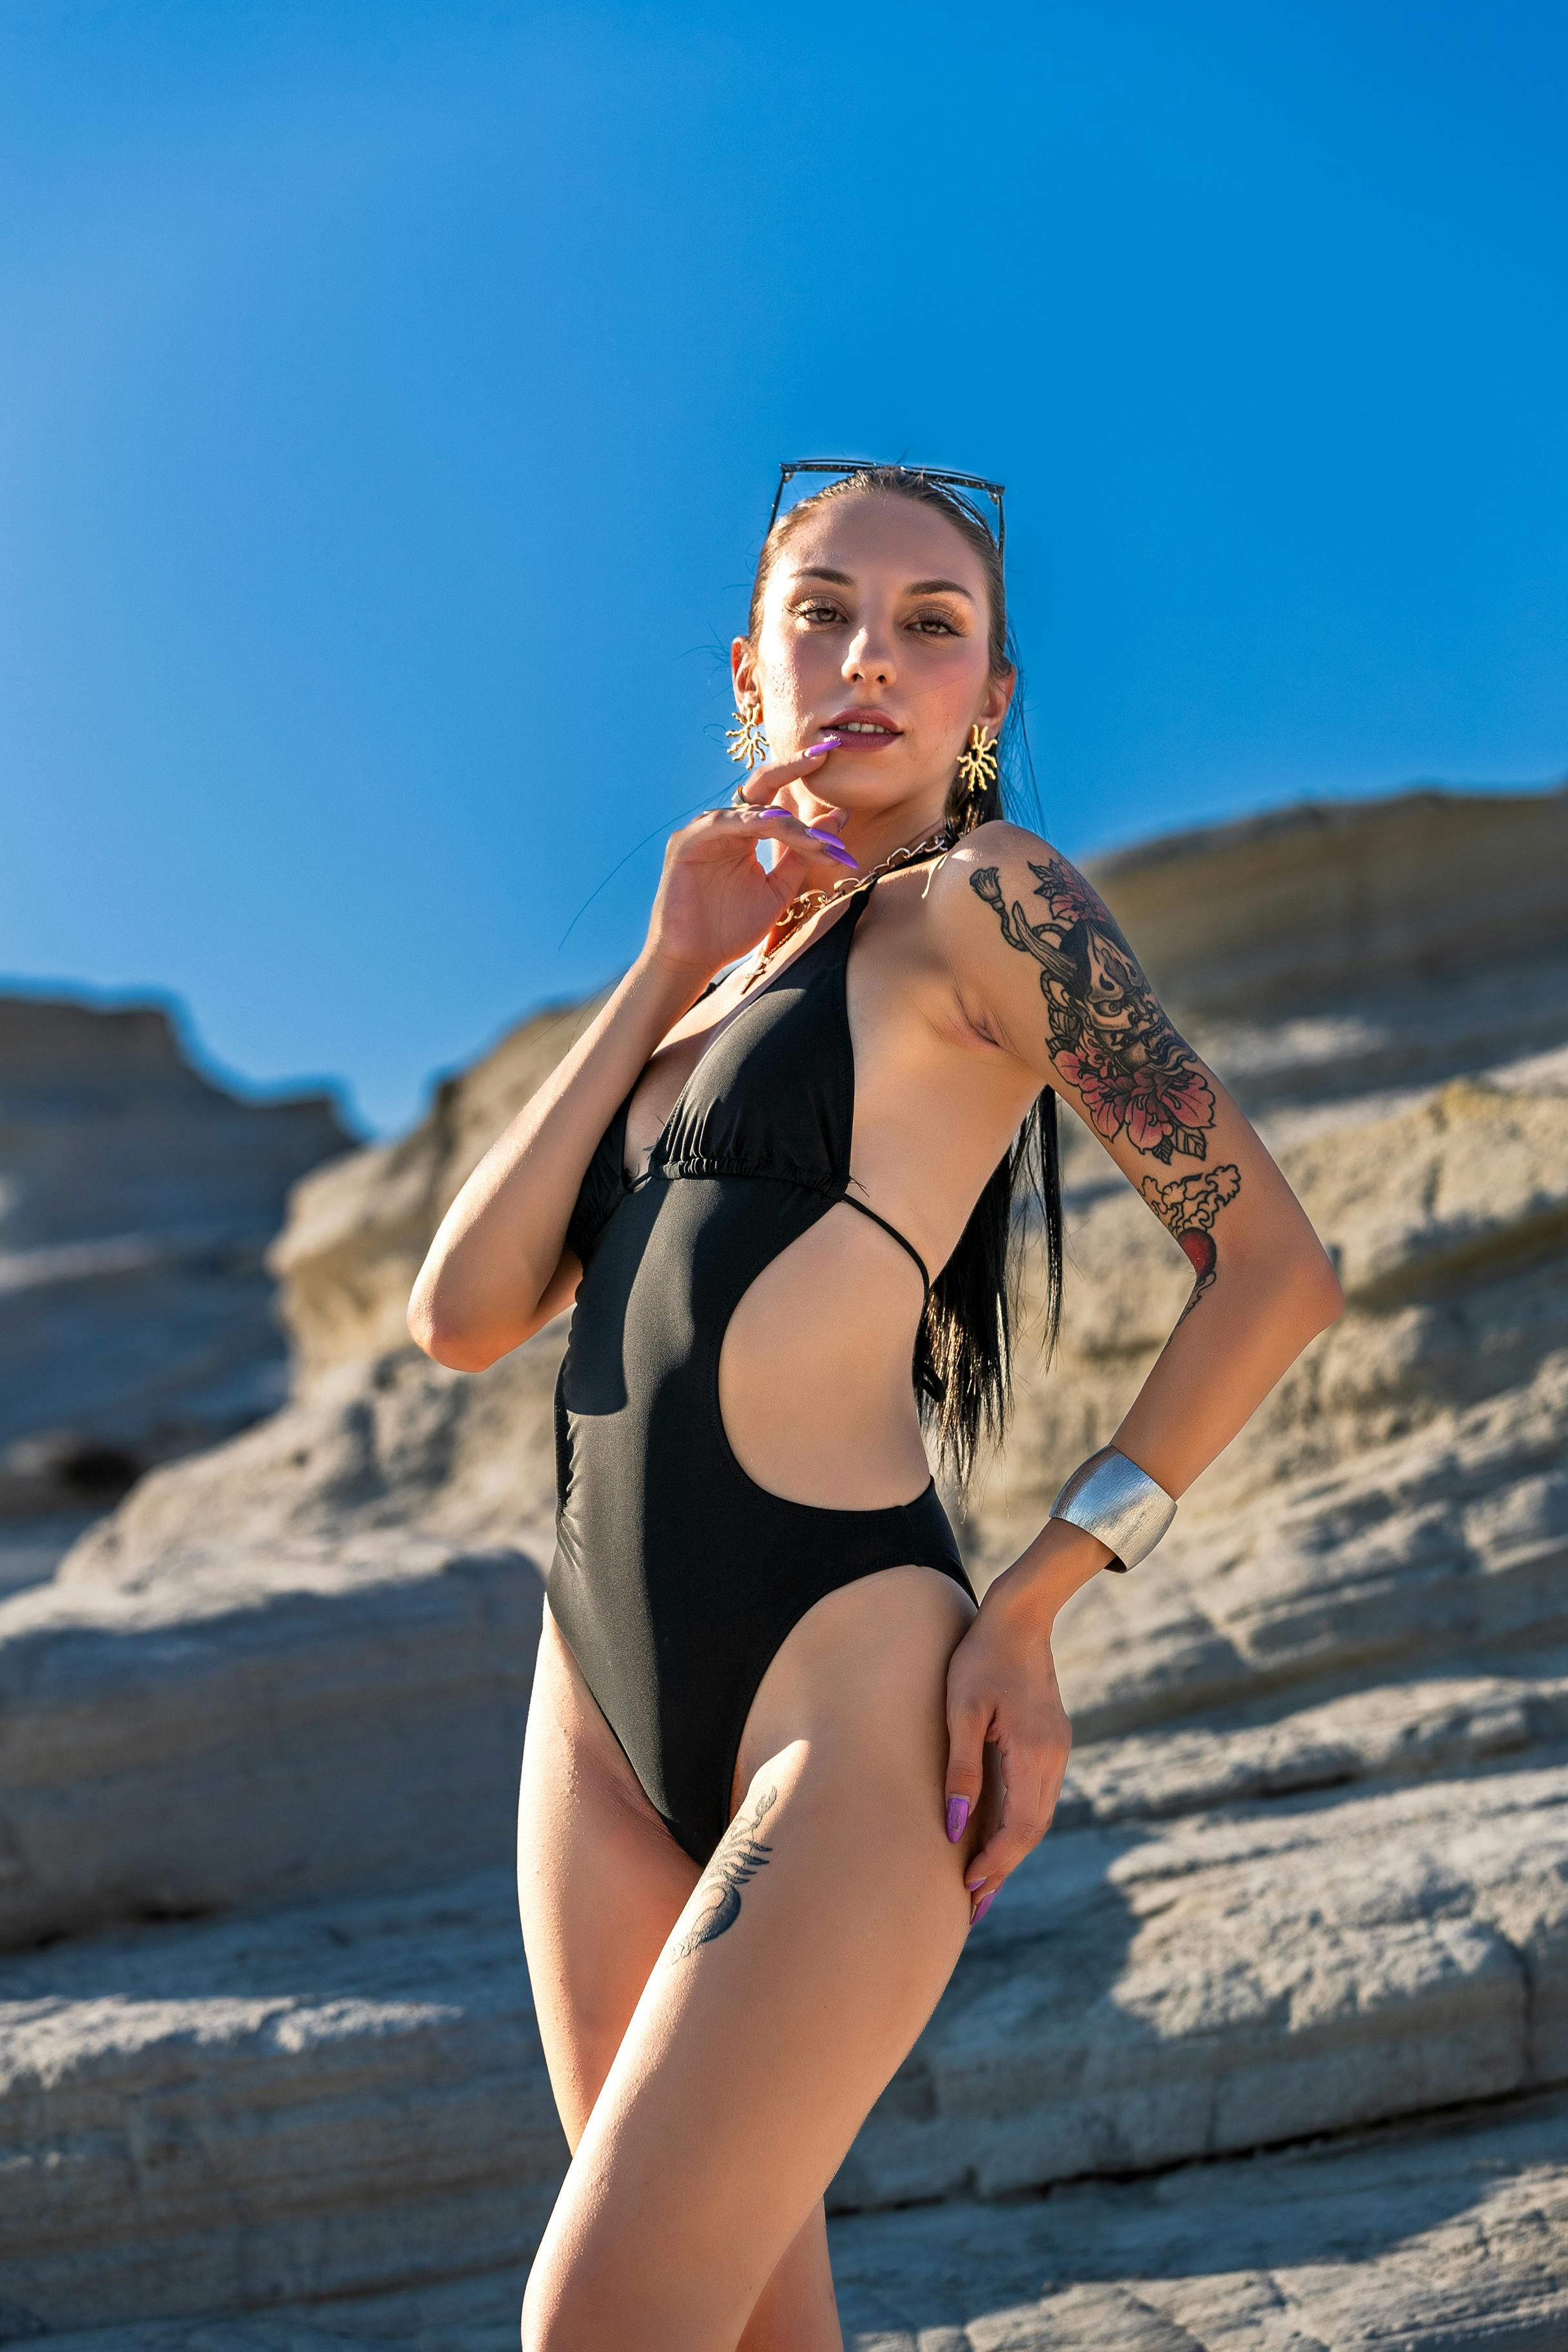
woman, thigh, fashion, model, swimsuit, photo shoot, monokini, undergarment, maillot, one piece swimsuit, long hair, lingerie, abdomen, torso, fashion model, hip, bikini, leotard, bra, swimsuit top, vacation, beach, art model